Prasat Ta Muen Thom

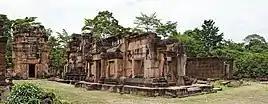

Prasat Ta Muen Thom or Prasat Ta Moan Thom is an ancient Khmer-Hindu temple located near the Thai-Cambodian border.